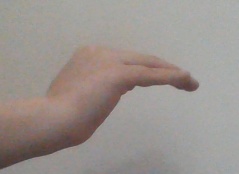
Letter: haa